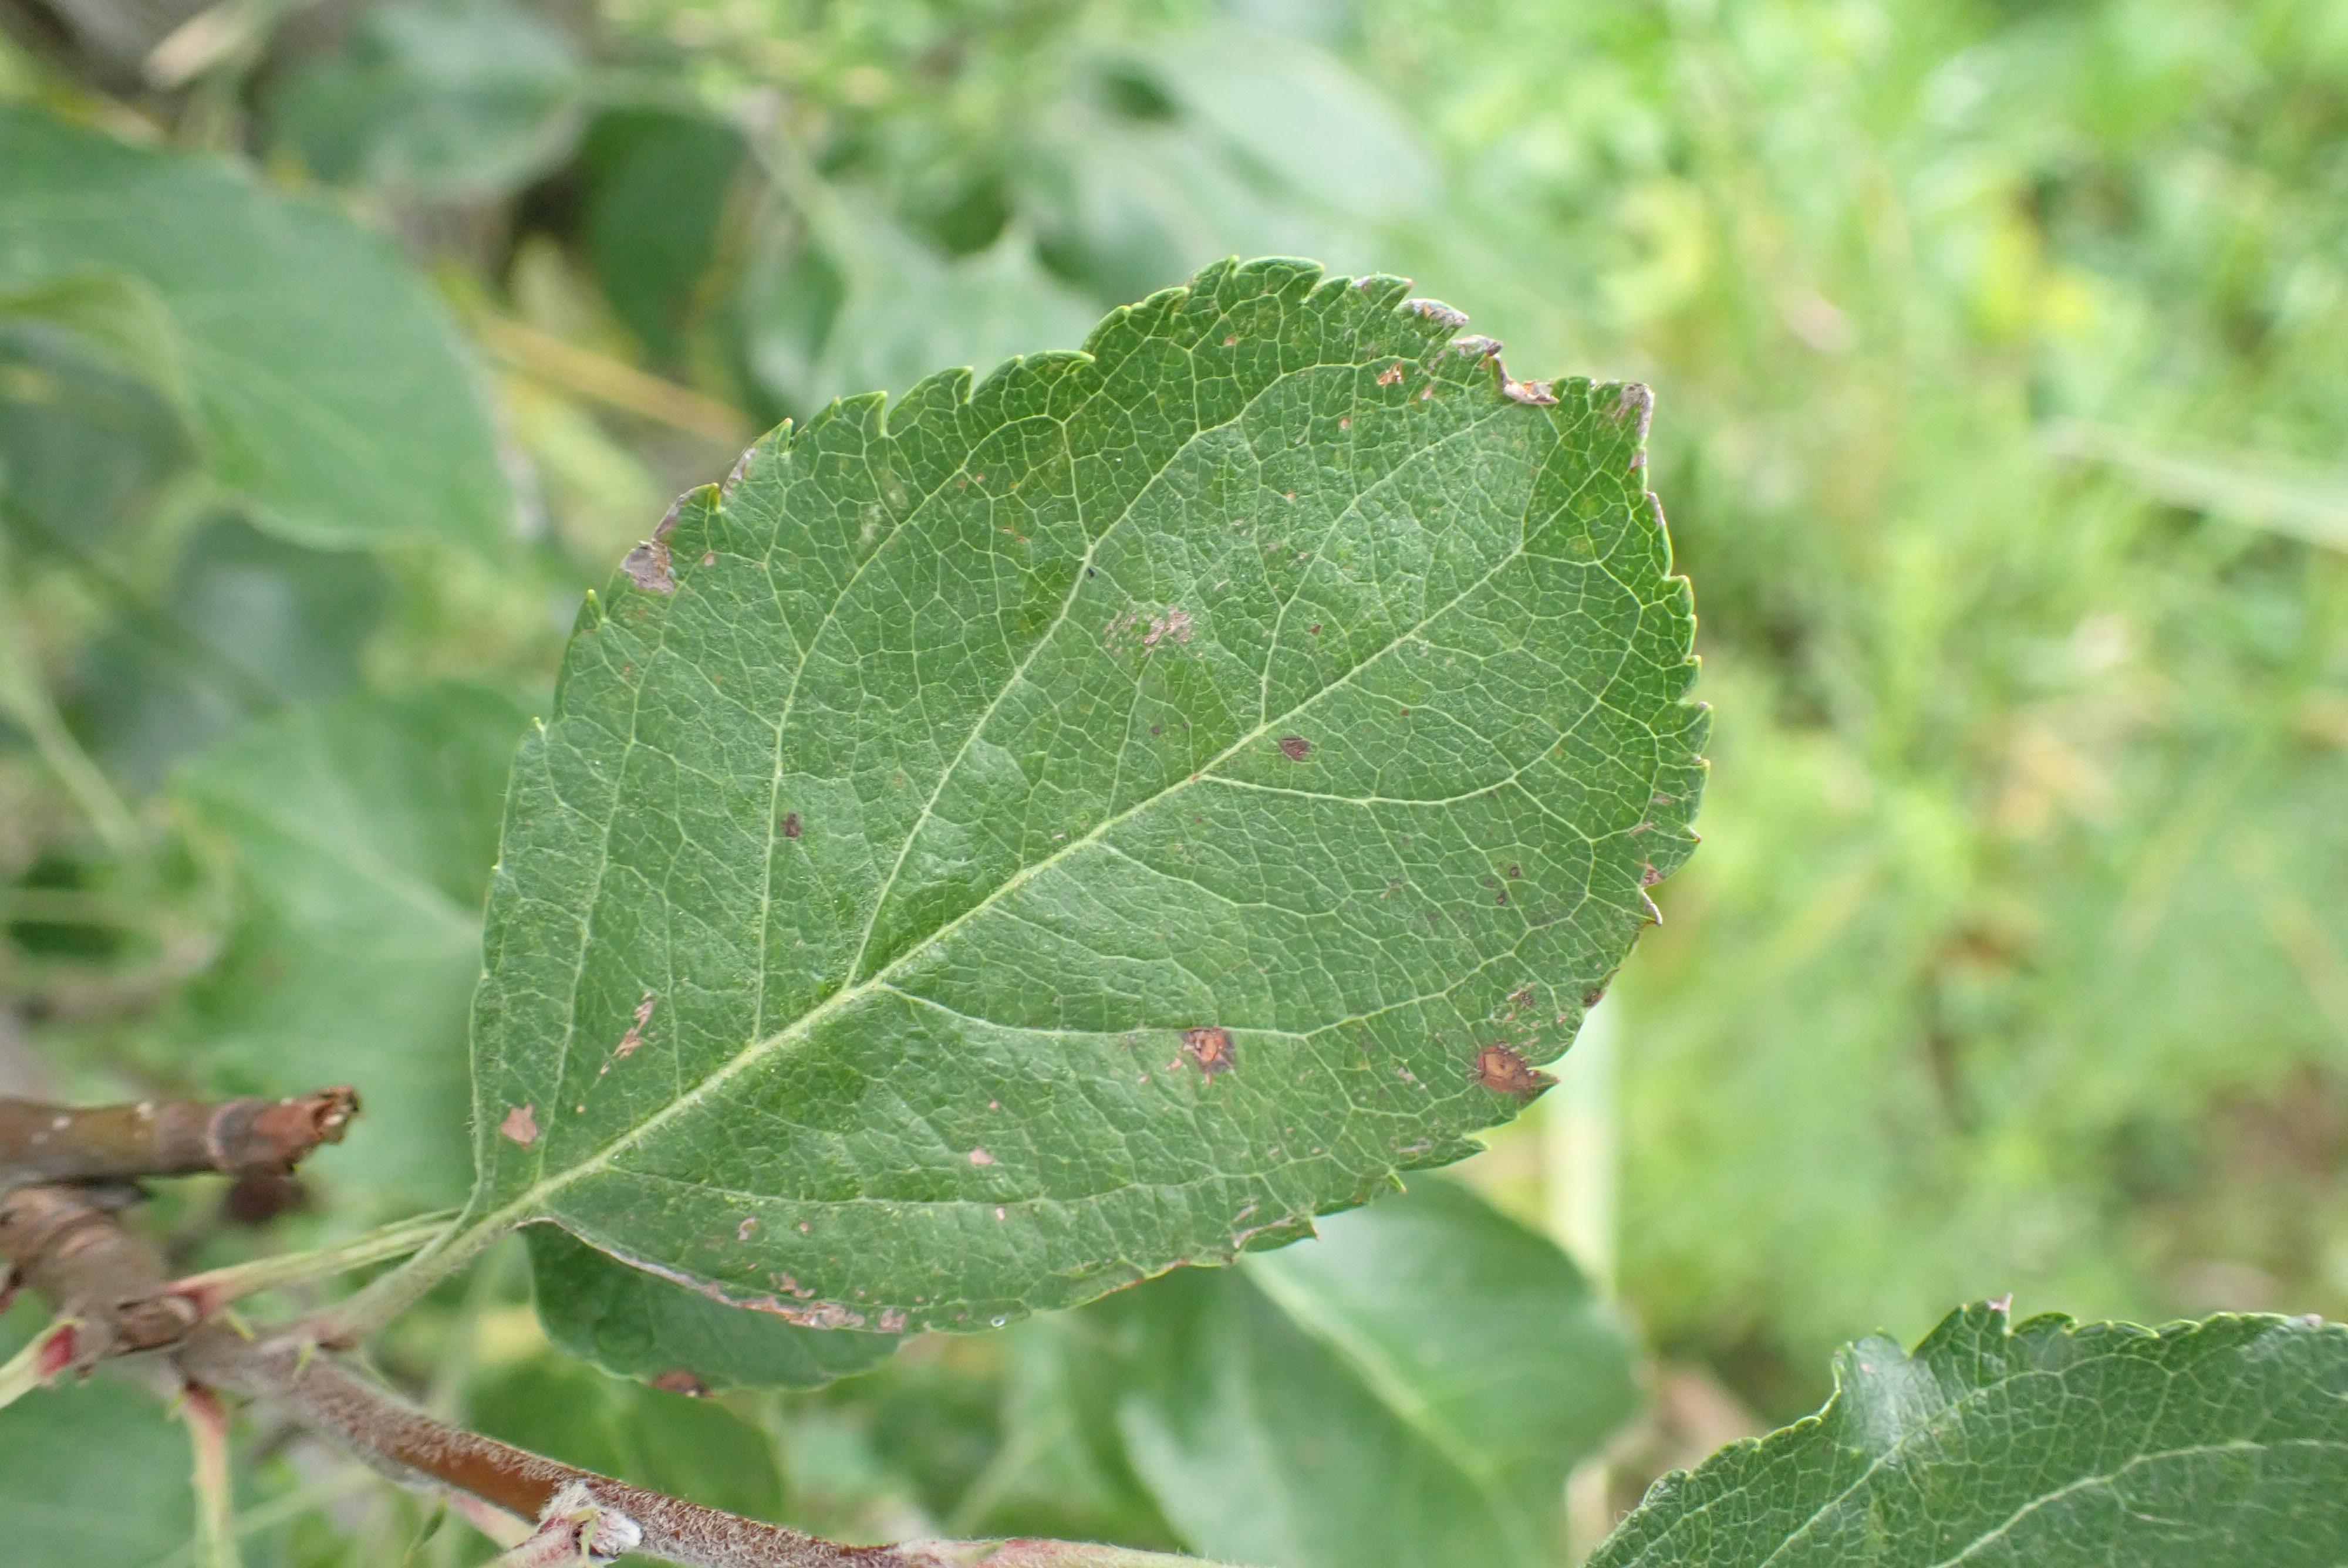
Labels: frog_eye_leaf_spot